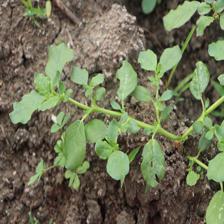
Label: BroadLeafWeed